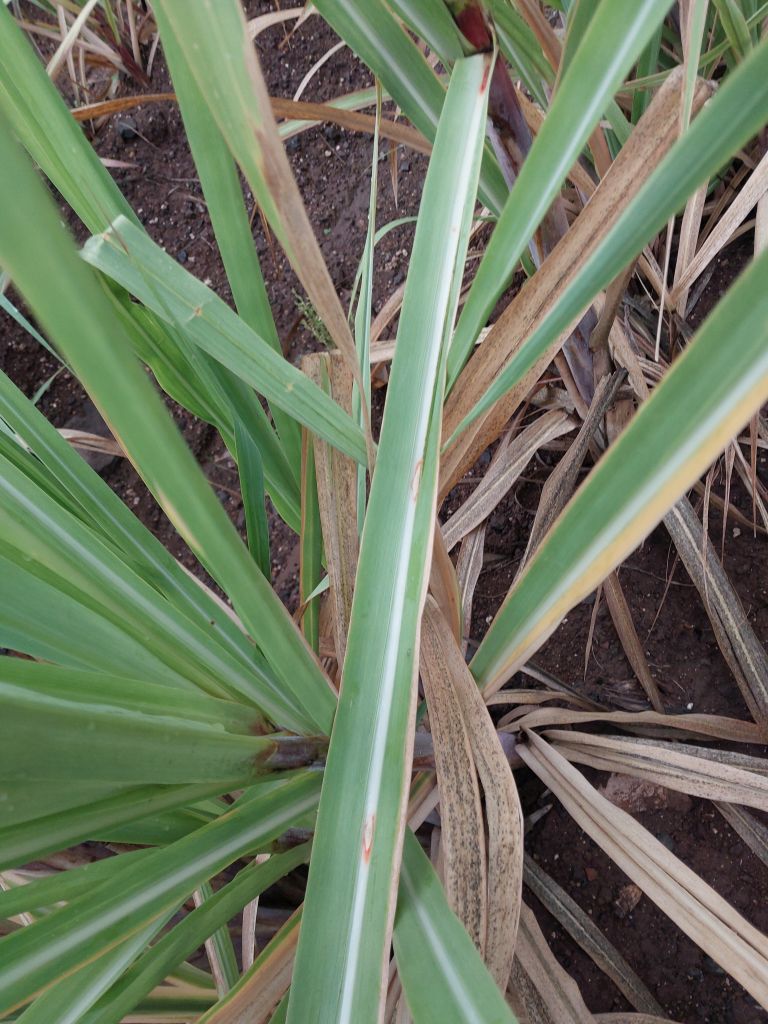
Label: Brown Spot